Salisbury and Dorset Junction Railway

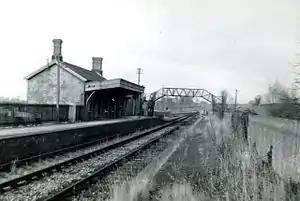
Downton railway station in 1964

When the line was planned, Bournemouth was considered an insignificant small settlement; between 1836 and 1862 it had "grown into existence", with a population of 691. In 1841 it did not warrant its own census summary, being included under Holdenhurst. Accordingly the southern end of the line was aligned towards Poole, for the harbour there, and the route therefore failed to adopt an easy course down the valley of the River Avon to Ringwood, an important town with a population of 2,075 in 1862. Instead it joined the former Southampton and Dorchester Railway route near West Moors, then also a small settlement. The junction there faced towards Wimborne and Poole.